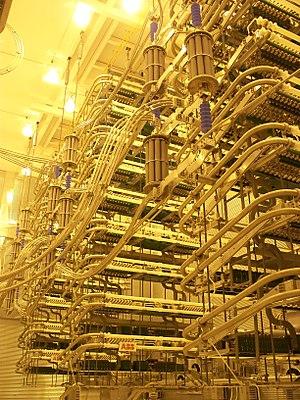
Redresseur entre les réseaux d'Hydro One et d'Hydro-Québec au poste Outaouais de TransÉnergie à L'Ange Gardien, Québec.
Le courant continu haute tension, en anglais High Voltage Direct Current, est une technologie d'électronique de puissance utilisée pour le transport de l'électricité en courant continu haute tension. Son utilisation est minoritaire par rapport au transport électrique à courant alternatif traditionnel de nos réseaux électriques. Son principal intérêt est de permettre le transport d'électricité sur de longues distances ; le courant continu cause moins de pertes dans ce cas. Par ailleurs, c'est l'unique possibilité pour transporter de l'électricité dans des câbles enterrés ou sous-marins sur des distances supérieures à environ 100 km. En effet, la puissance réactive produite par le caractère capacitif du câble, s'il est alimenté par du courant alternatif, finit par empêcher le transport de la puissance active, qui est recherchée. En courant continu, aucune puissance réactive n'est produite dans le câble. D'autres avantages de la technologie HVDC peuvent également justifier son choix sur des liaisons plus courtes : facilité de réglage, influence sur la stabilité et possibilité de régler la puissance transitée notamment.
Le tableau ci-dessous présente une liste des installations de courant continu haute tension dans le monde.
Un redresseur, également appelé convertisseur alternatif/continu ou pont de Graetz, est un convertisseur destiné à alimenter une charge qui nécessite de l'être par une tension et un courant tous deux les plus continus possibles, à partir d'une source de tension alternative. L'alimentation est, la plupart du temps, un générateur de tension.